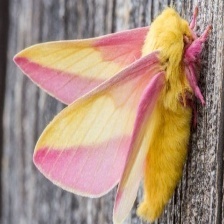
Species: ROSY MAPLE MOTH